West Bretton

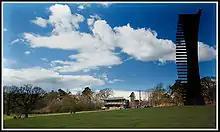
Yorkshire Sculpture Park entrance

The Yorkshire Sculpture Park, consists of of landscaped ground with a large collection of sculptures including some by Elisabeth Frink, some by Auguste Rodin, and others by local sculptors Barbara Hepworth, born in Wakefield, and Henry Moore, born in Castleford.